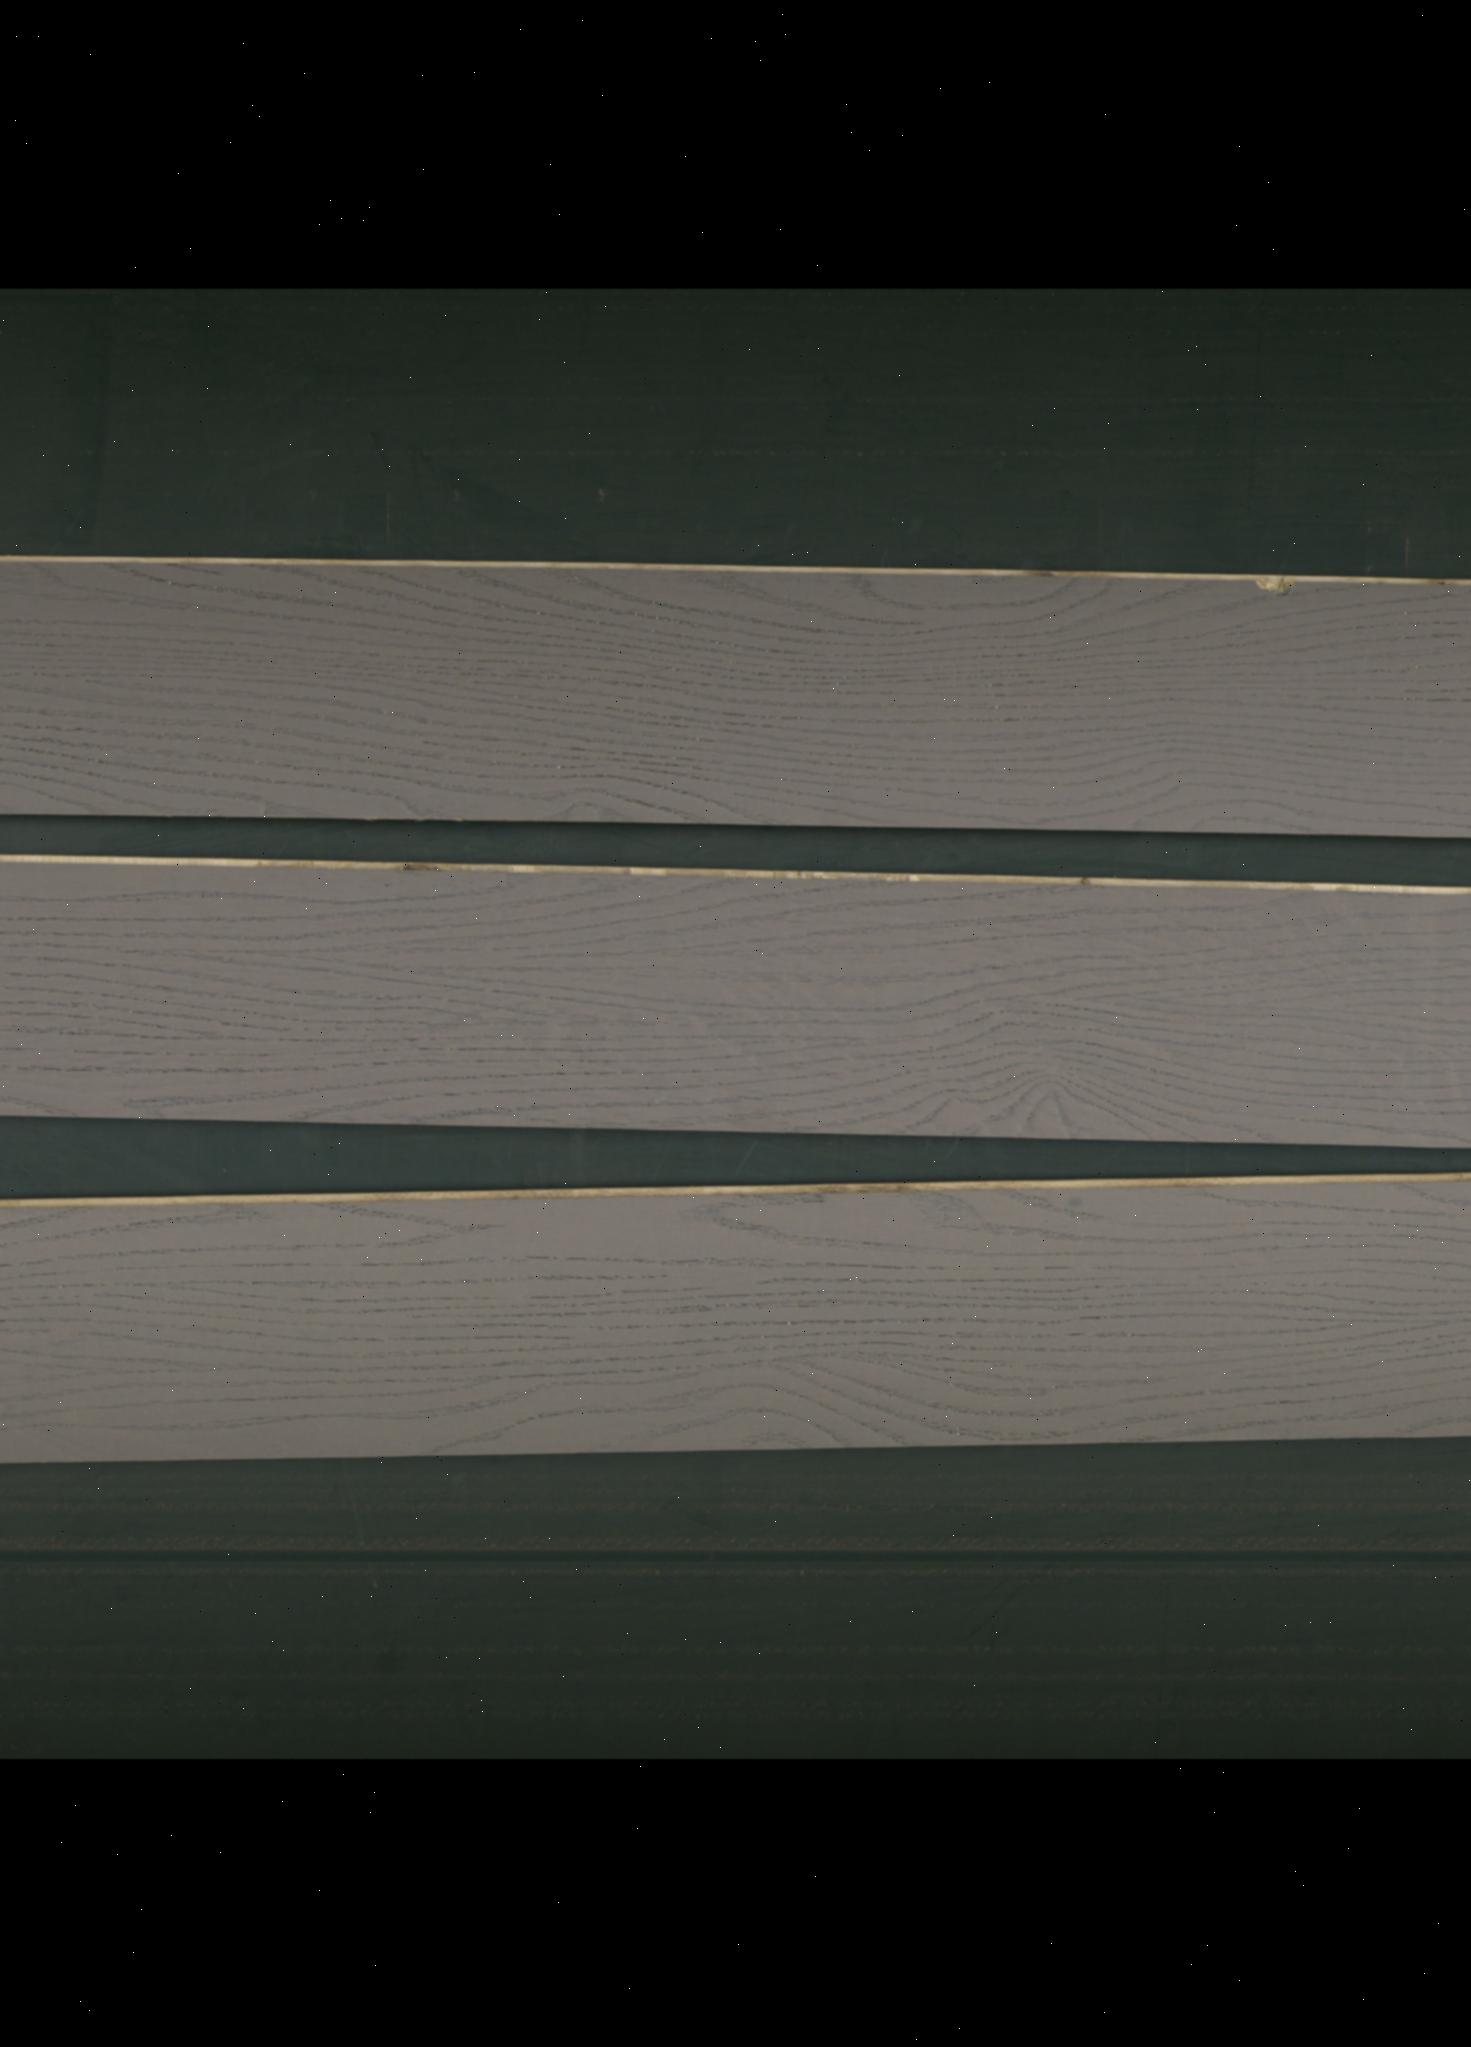
Label: mixers